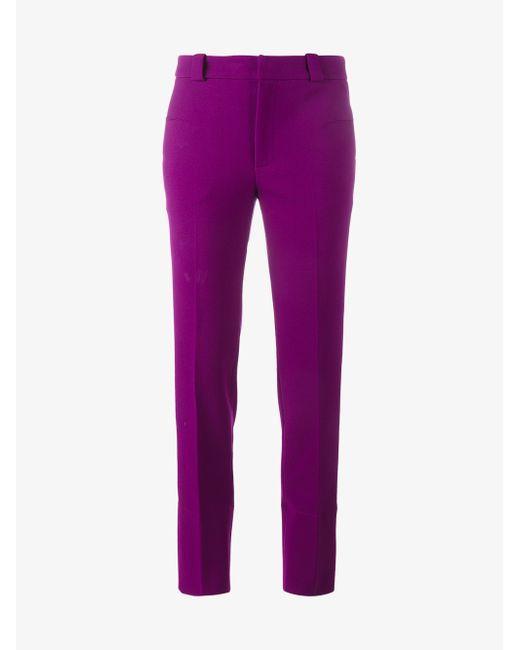
pinkfarbene Hose, schlichtes und gerades Design, Bund mit breiten Gürtelschlaufen, ideal für den Weg zur Arbeit im Büro, Baumwoll-Spandex-Stoff